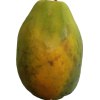
Label: papaya